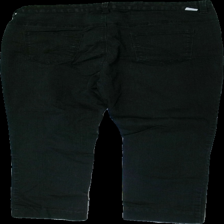
View: back
Type: Jeans
Category: Ladies
Brand: Not in the list
Brand text on label: Mingel
Colors: Black
Material: unknown
Cut: Regular
Trend: Denim
Price range: 50-100
Recommended usage: Reuse
Description: black jeans